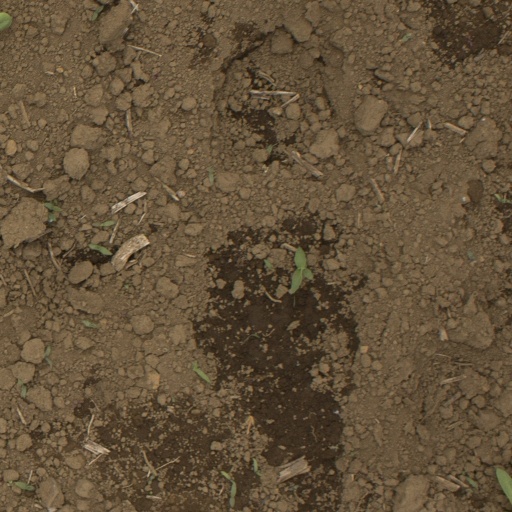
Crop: Jerusalem artichoke